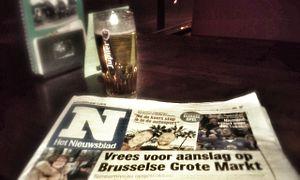
Het Nieuwsblad est un quotidien belge néerlandophone, paru pour la première fois en 1932. Il fait partie du groupe de presse Corelio.